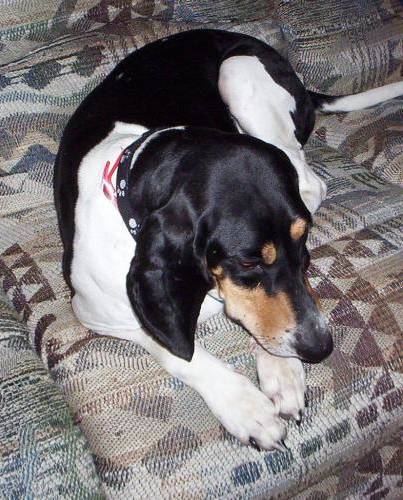
Label: dog